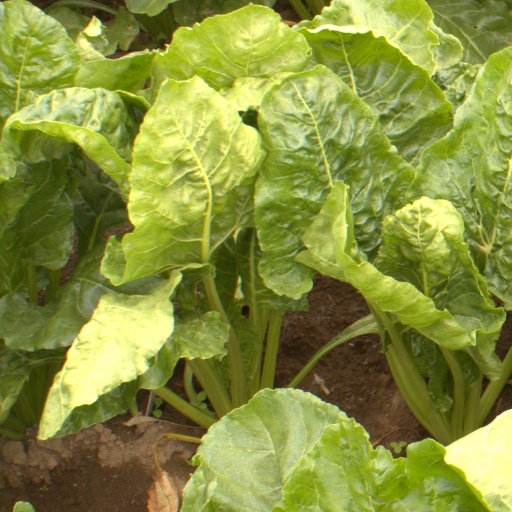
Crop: sugar beet